Diadema antillarum

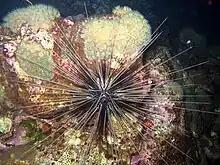

Research on the species "Diadema antillarum" is still in its early stages. The urchins can be grown in laboratories and then relocated. Returning the mature individuals into the wild can have a positive effect on the urchin density of the reef. The increase in population can also be aided by the artificial building of reefs: material such as concrete can encourage the growth of coral, and provide more niches for the urchins to hide from predators such as larger fish.